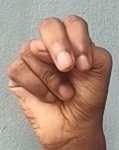
ASL sign: N